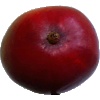
Label: Mango Red 1